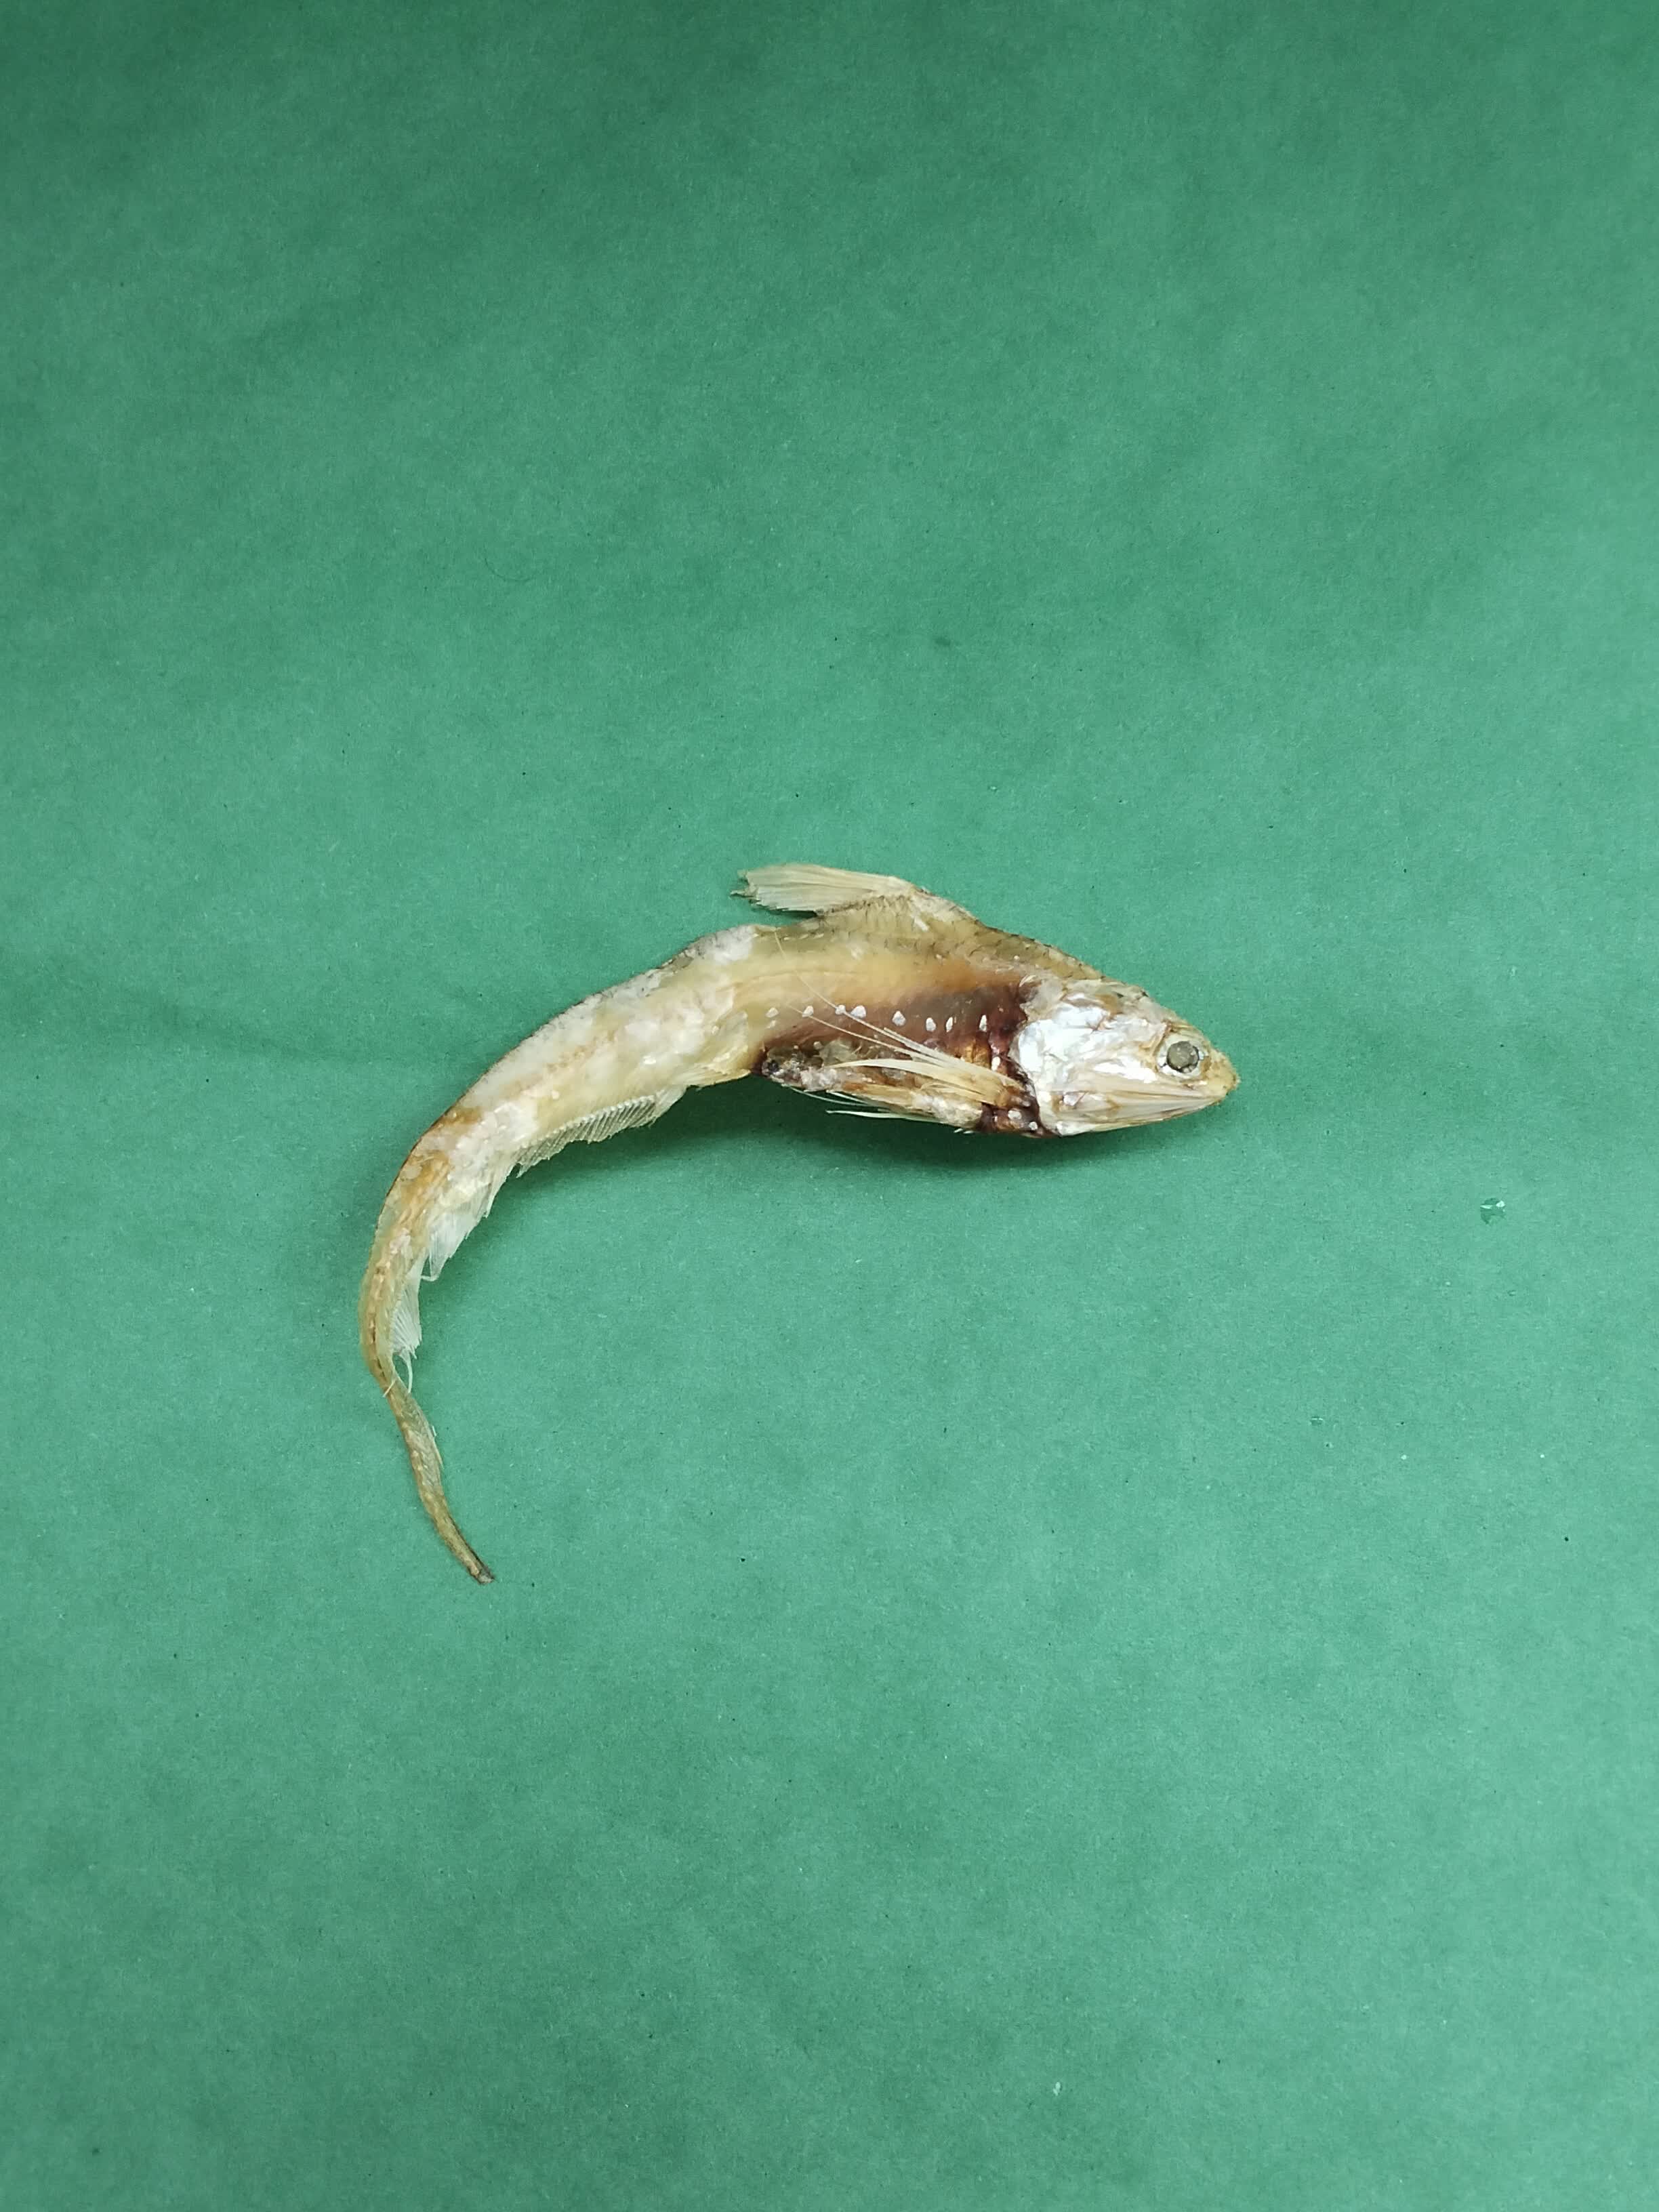
Species: Shundori